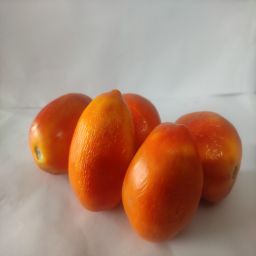
Crop: Tomato
Quality: Ripe